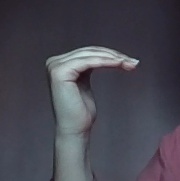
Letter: haa